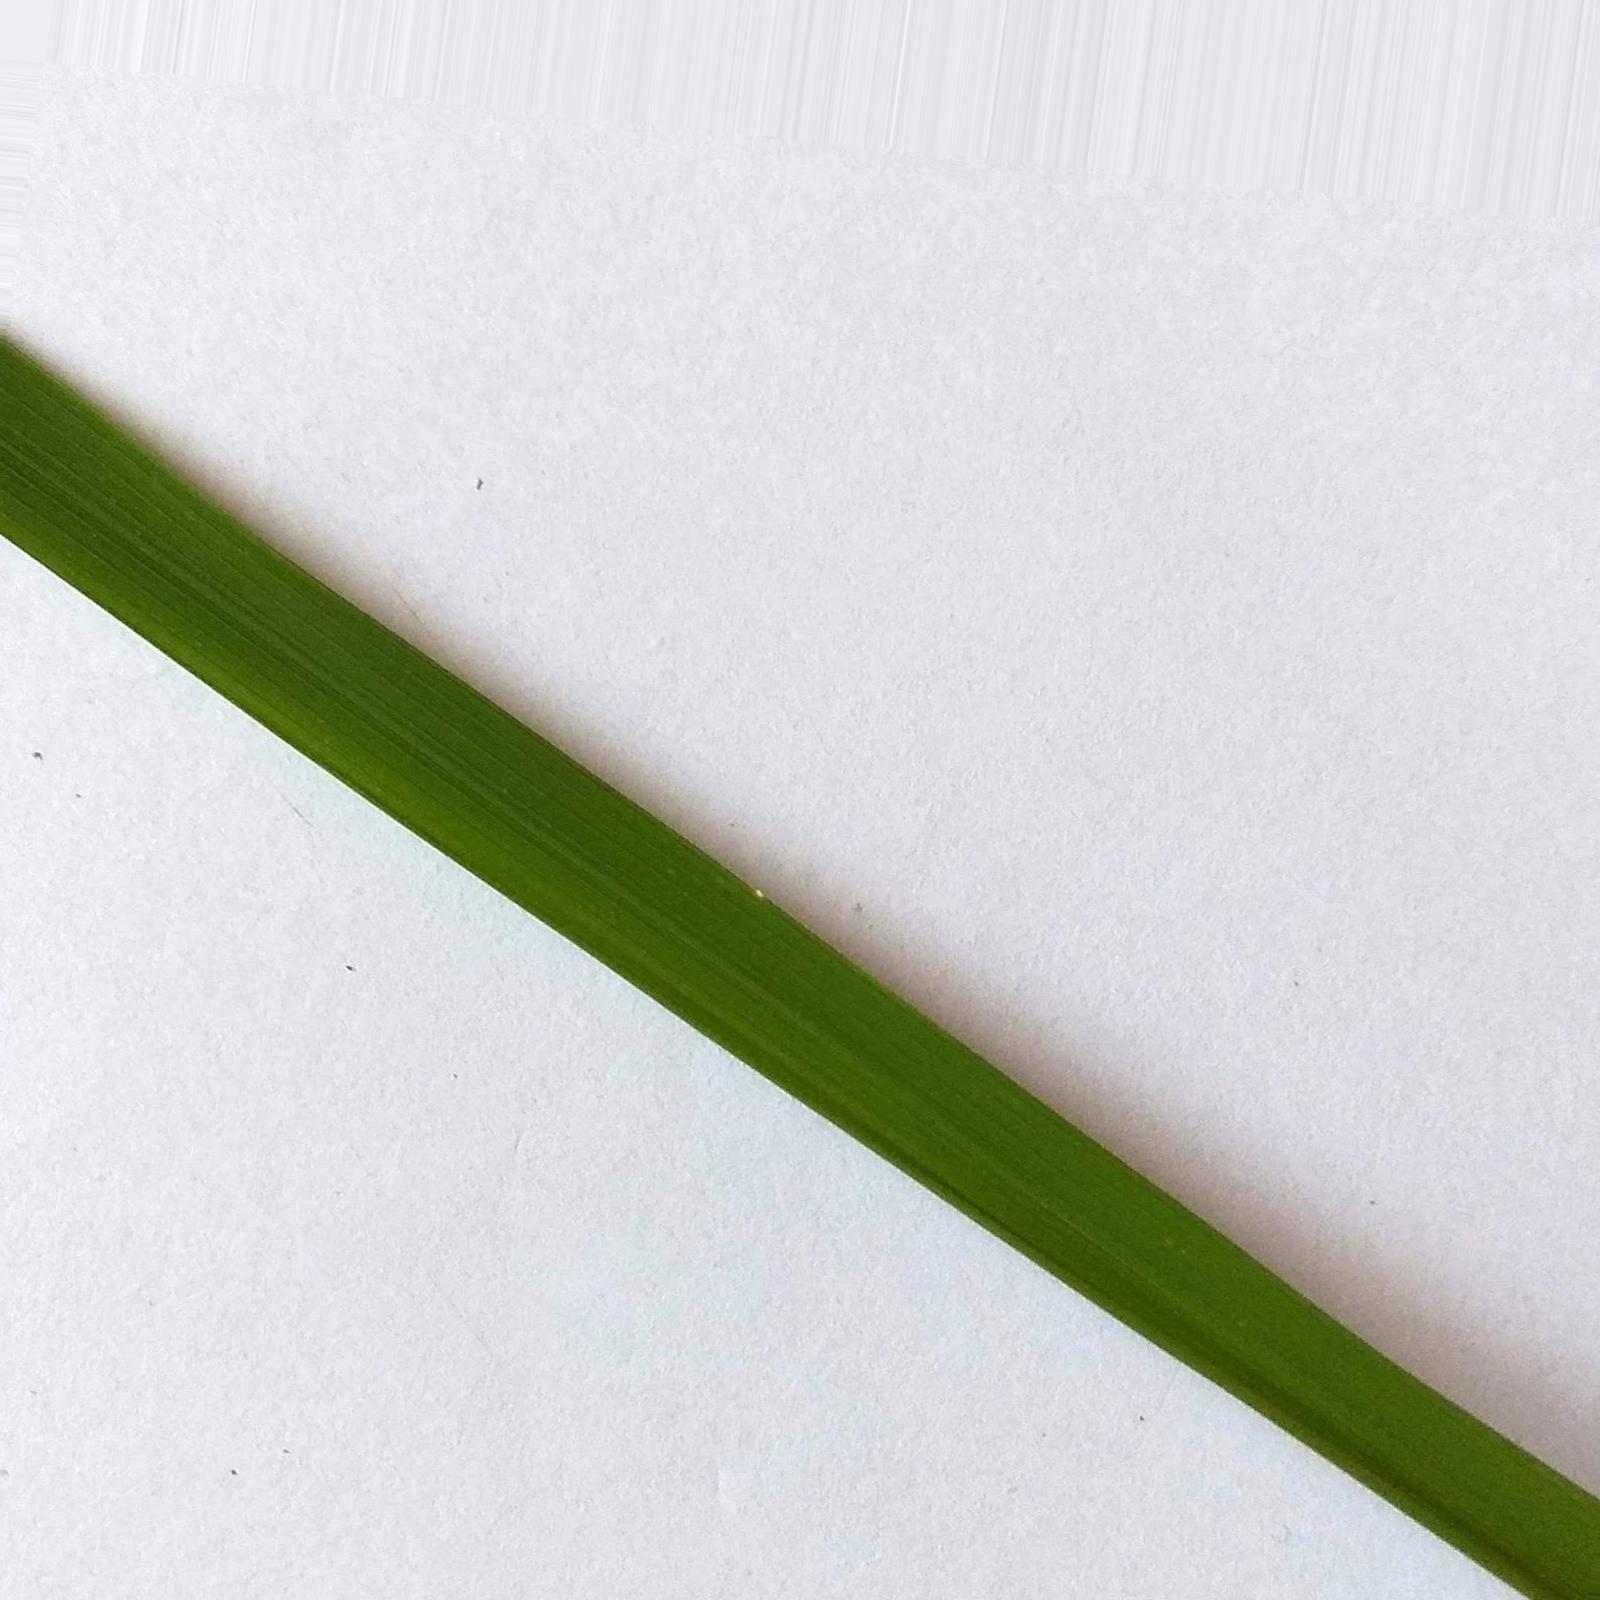
Nhãn: Healthy